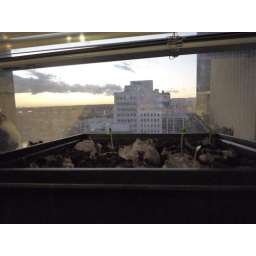
marigolds in my office window